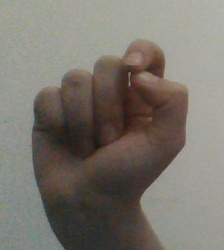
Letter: fa